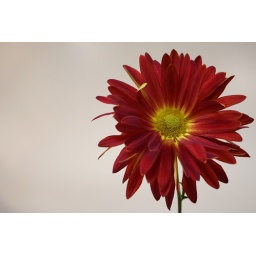
Just a flower I found in our kitchen